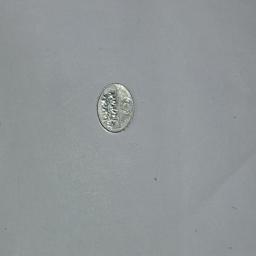
Label: 5_New_Back